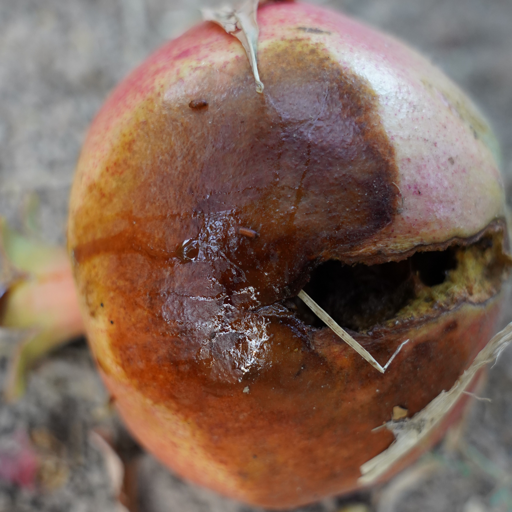
Label: Ectomyelois ceratoniae